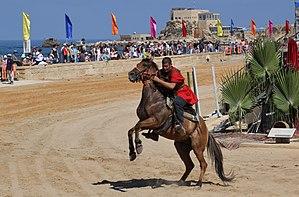
Le cheval en Israël fait l'objet d'un élevage concernant une unique race indigène, le cheval israélien. La pratique de l'équitation y est essentiellement tournée vers les loisirs, le tourisme et la thérapie. Le pays est en pointe en matière de recherches vétérinaires équines et de protection animale.